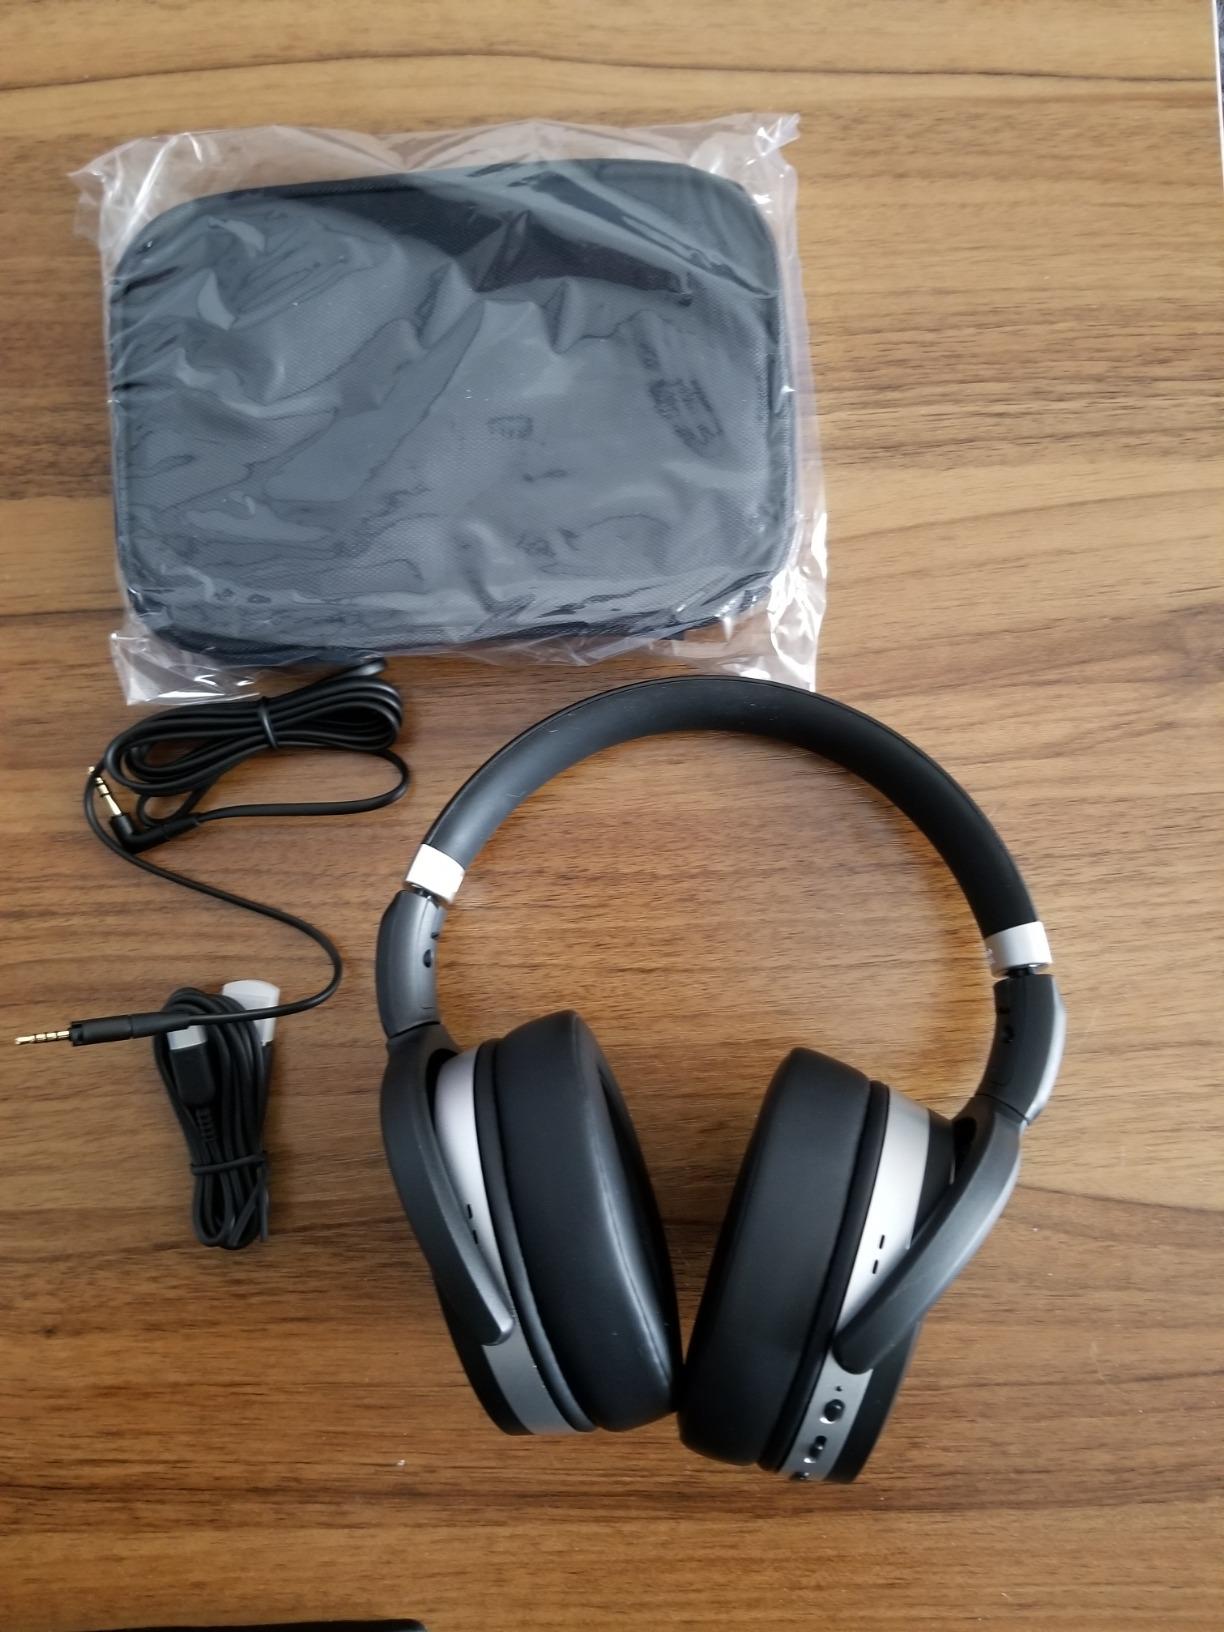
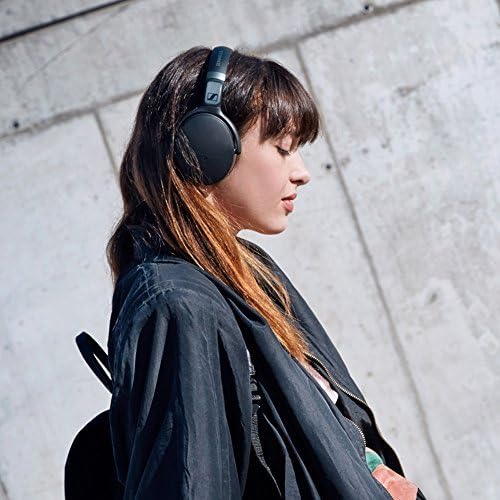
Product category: headphones
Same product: no